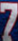
Number: 7